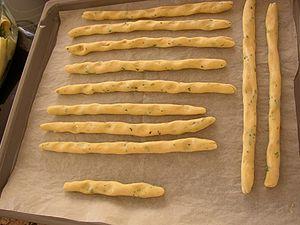
Les gressins sont des petits pains allongés et secs originaires de la région de Turin en Italie, généralement pas plus épais qu'un stylo pour 25 cm de long environ. Leur création remonte au XIVᵉ siècle.